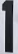
Number: 1